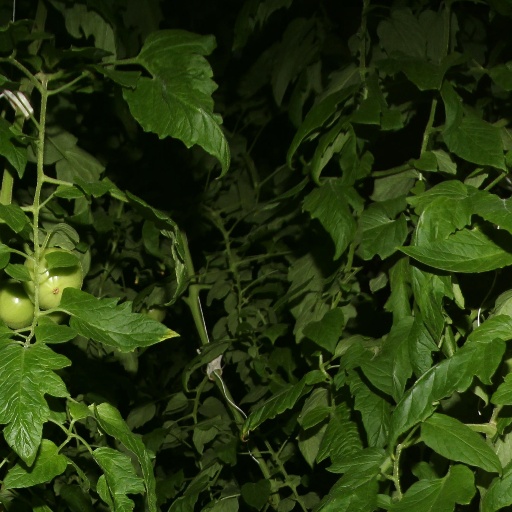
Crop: tomato